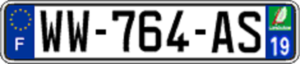
La plaque d'immatriculation française est l'un des éléments du dispositif permettant l'identification d'un véhicule du parc automobile français. Elle existe depuis 1901. La grande majorité des véhicules à moteur doivent en posséder une pour rouler sur les voies publiques. Les plaques d'immatriculation sont parfois appelées plaques minéralogiques, cela fait référence à l'Administration des Mines qui délivrait ces plaques au début du XXᵉ siècle.